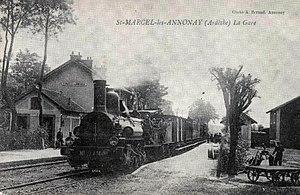
Saint-Marcel-lès-Annonay la gare
Saint-Marcel-lès-Annonay est une commune française, située dans le nord du département de l'Ardèche en région Auvergne-Rhône-Alpes.